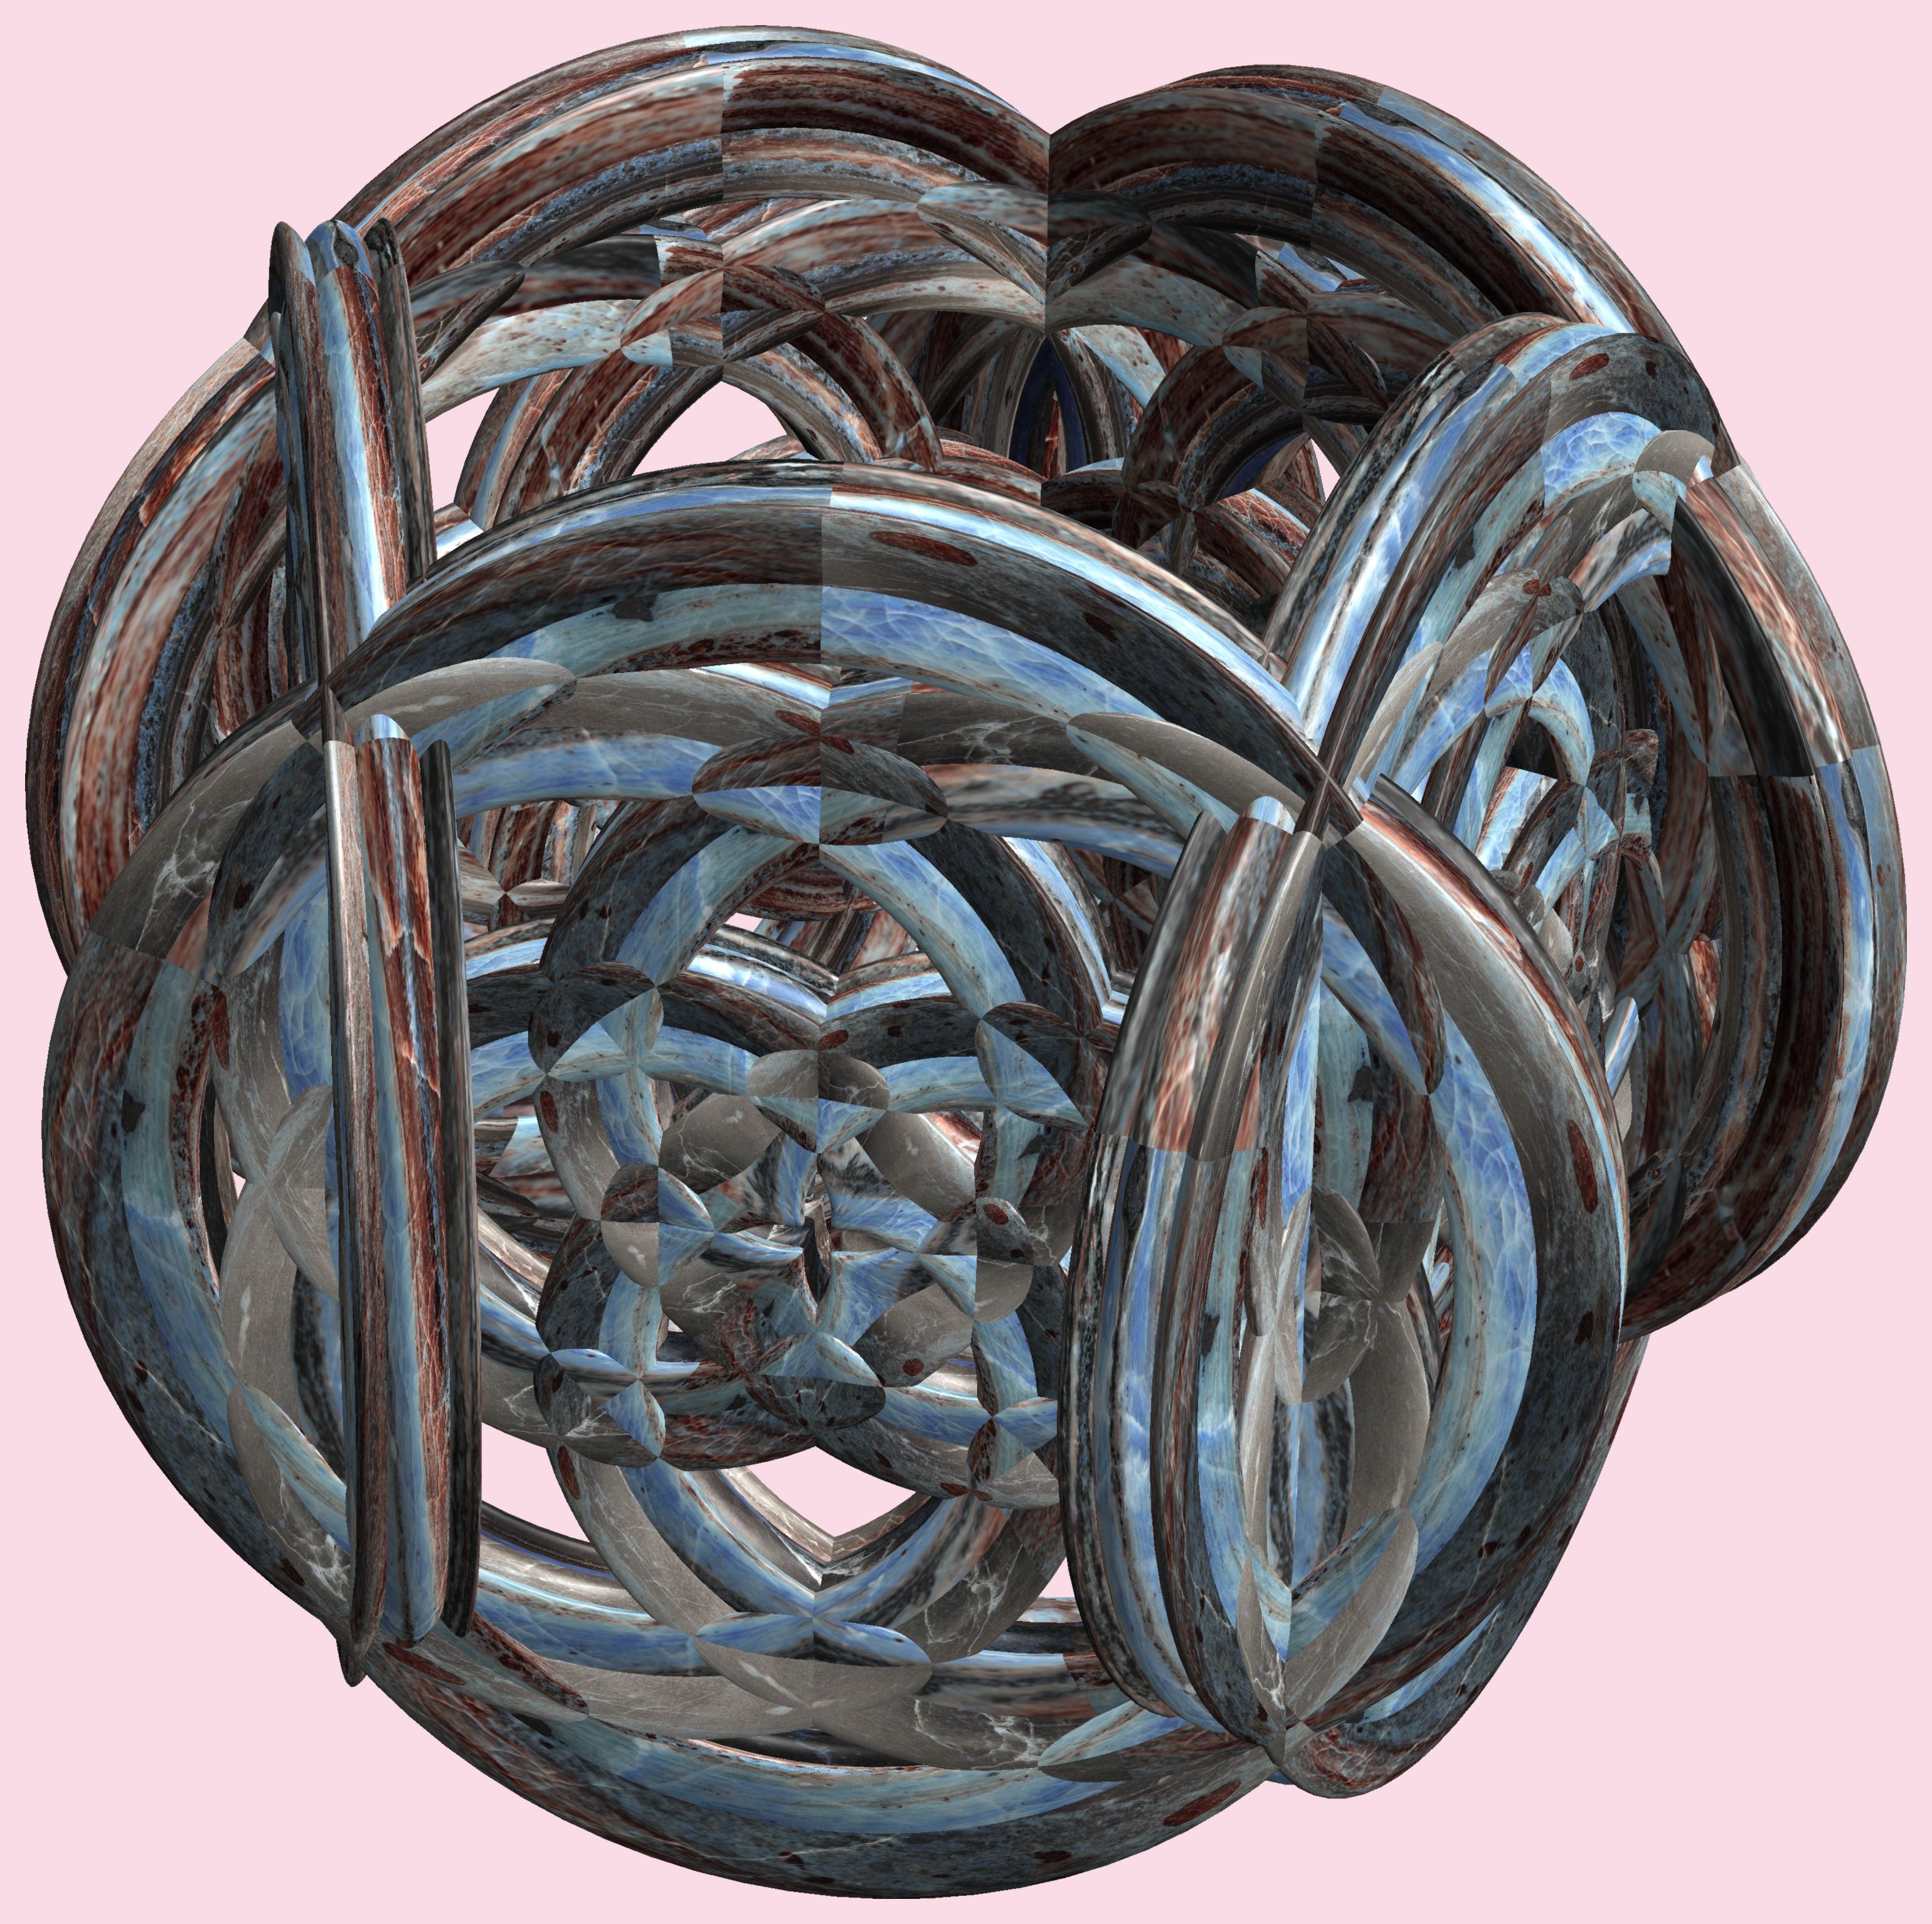
structure, wheel, texture, pattern, figure, design, symmetry, 3d, graphic, torus, mathematica, cg, parametricplot3d, code, program, algorithm, abstruct, mapping, lissajous, man made object, fashion accessory